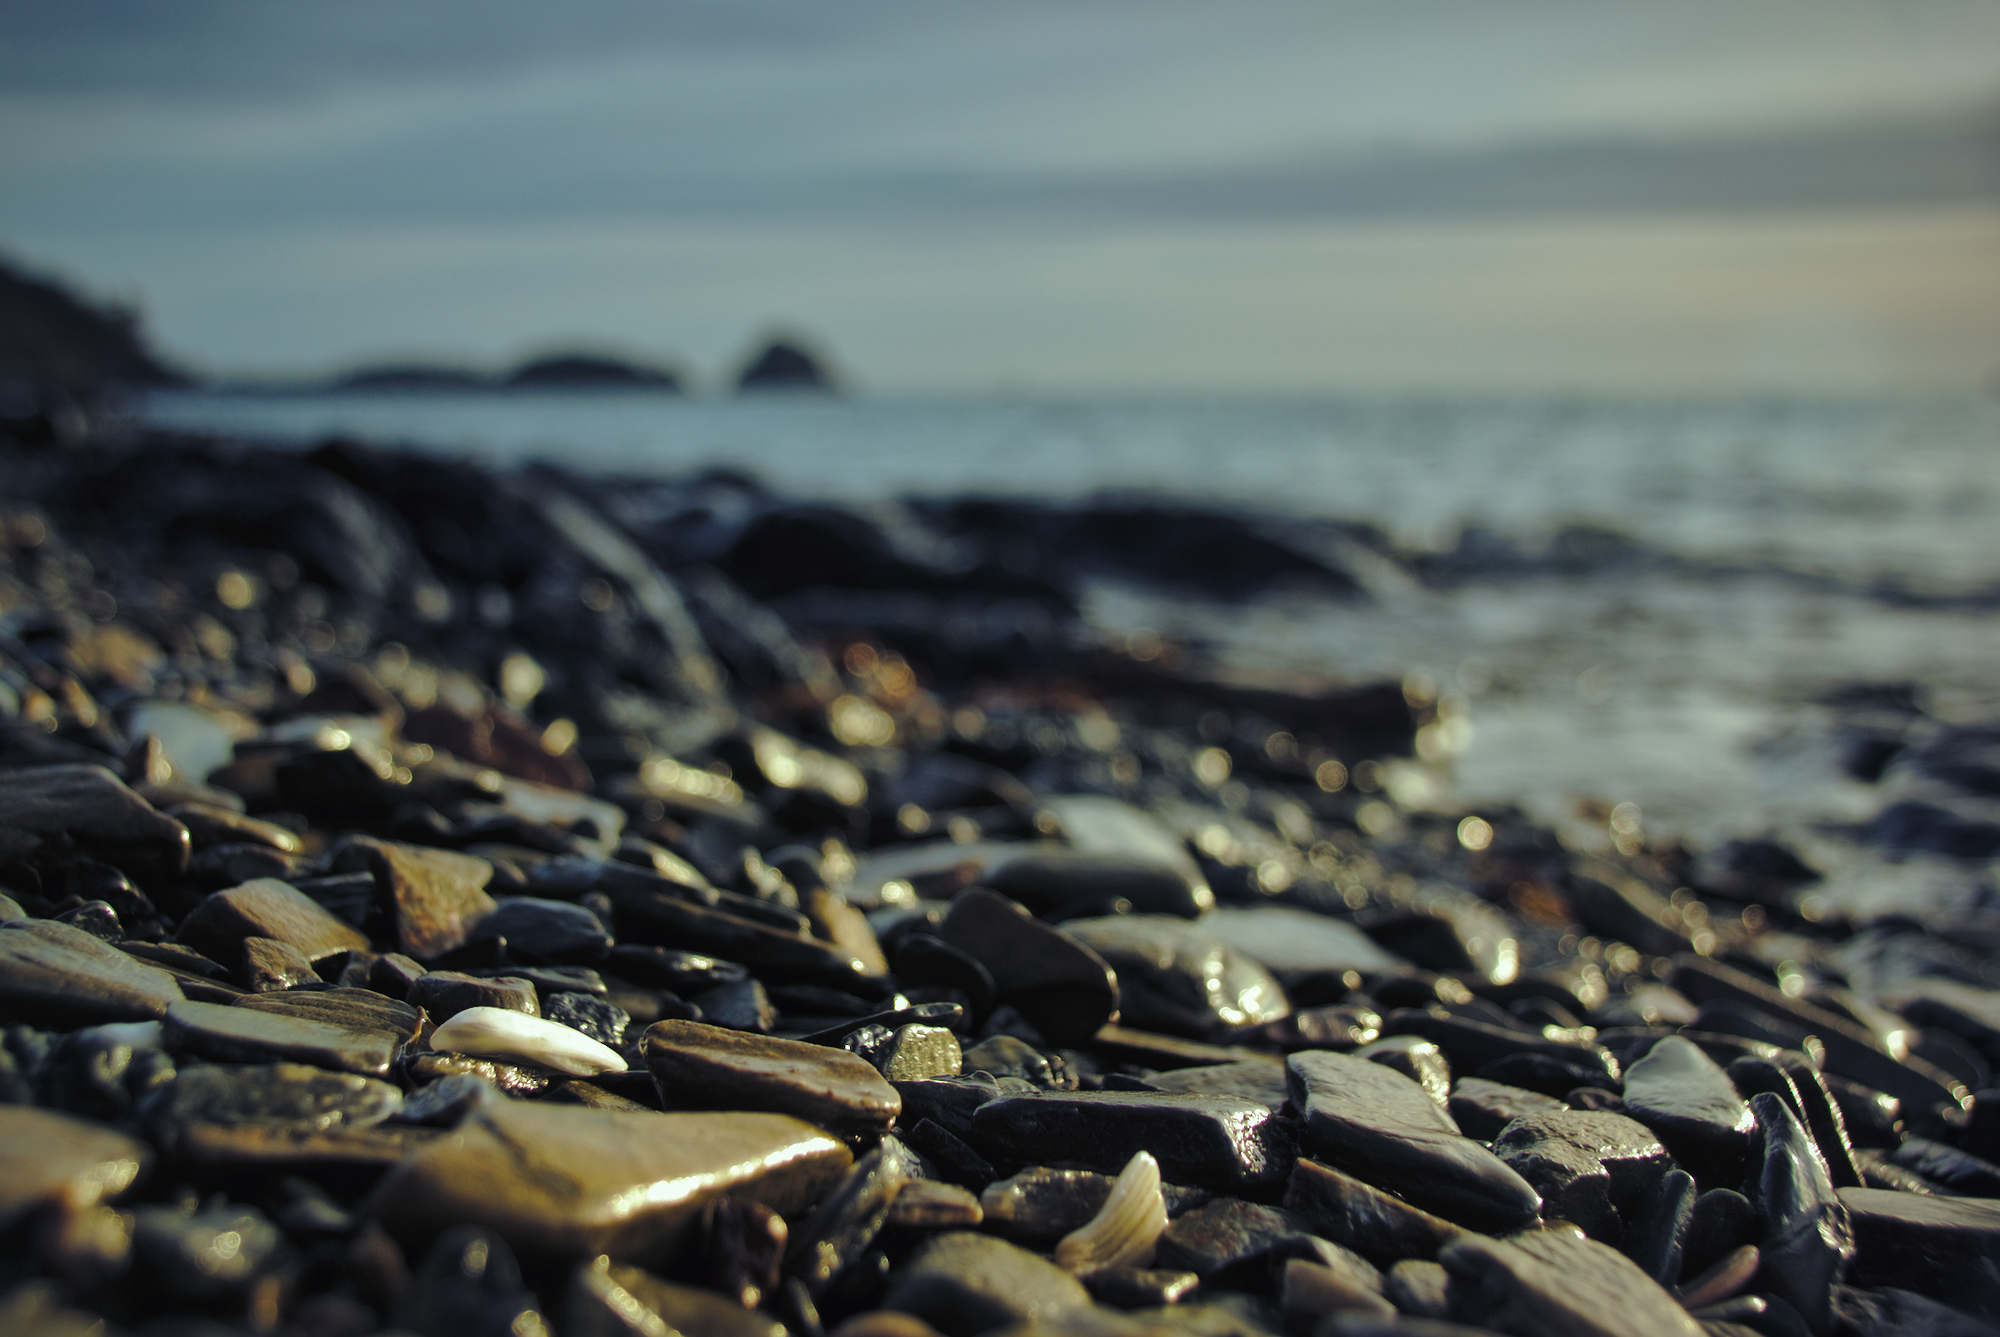
beach, sea, coast, water, sand, rock, ocean, bokeh, sunlight, shore, wave, france, pebble, material, close up, dof, brittany, cancale